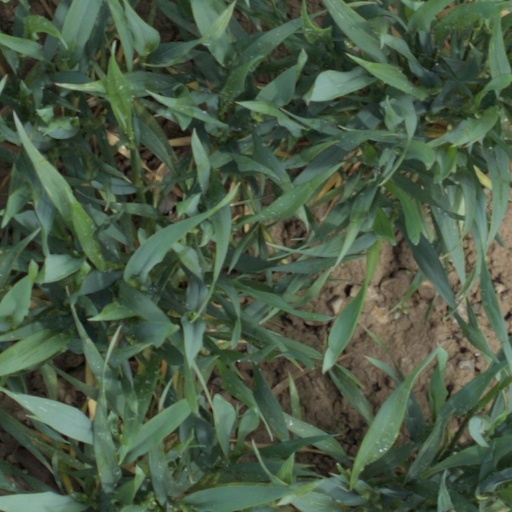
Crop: wheat